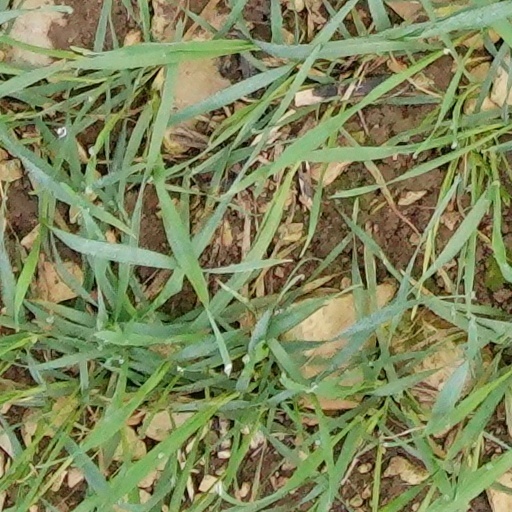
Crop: wheat